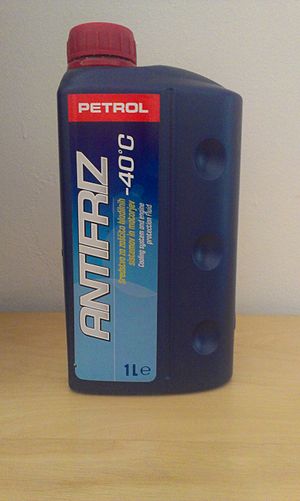
Kølervæske
En dunk kølervæske
Kølervæske er den væske, som anvendes i forbrændingsmotorer til at fordele varme. Væsken er ofte vand blandet med glykol for at sænke frysepunktet. Eventuelt er der tilsat additiver til smøring og antikorrosion samt et farvestof.